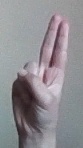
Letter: taa